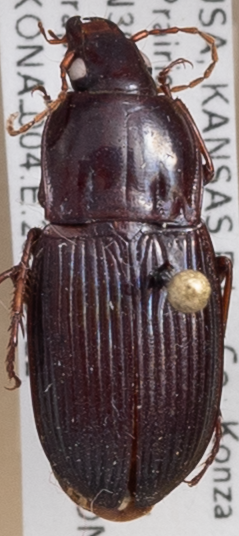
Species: Pterostichus permundus
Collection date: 2022-06-22
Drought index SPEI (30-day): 0.794
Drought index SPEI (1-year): -0.078
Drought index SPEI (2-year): -0.086